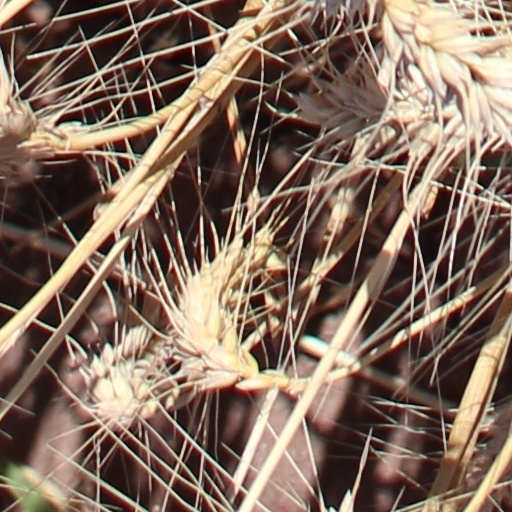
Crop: wheat